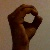
The image shows a hand gesture representing the letter 'O' in Indian Sign Language.